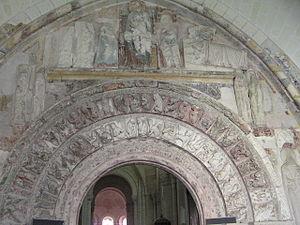
Château de Loches, portail de l'église collégiale Saint-Ours